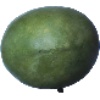
Label: Mango 1